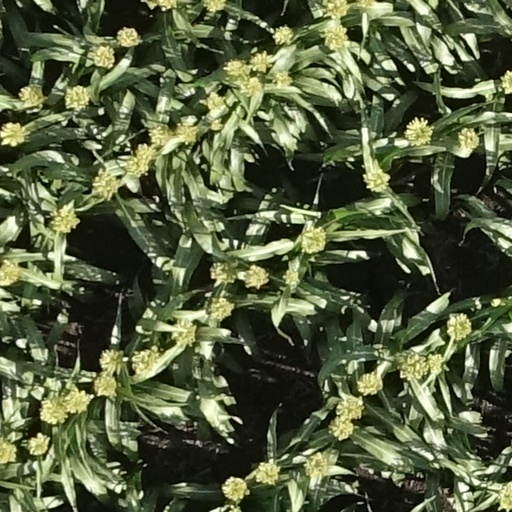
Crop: sorghum